Brickell World Plaza

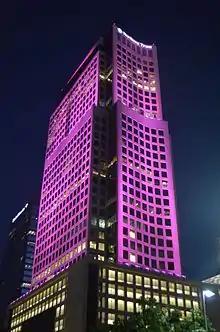
The building lights up at night in a variety of colors.

The building, at the time of completion, was South Florida's first Cisco Connected Commercial Office Building in partnership with Cisco Systems Inc. It was planned to have its own dedicated hub connecting it to the Internet with a fast and secure connection.